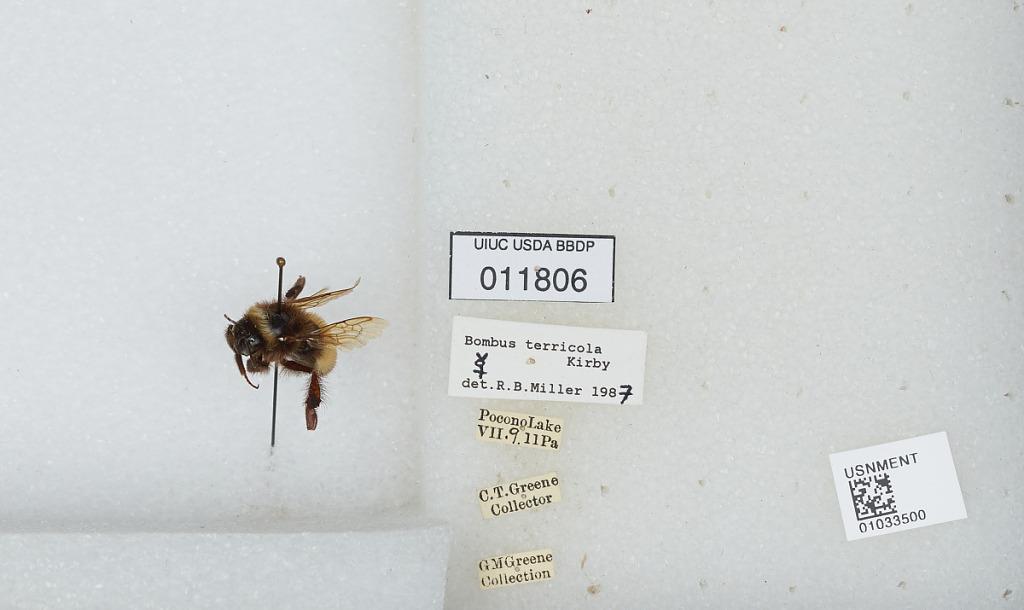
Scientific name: Bombus (Bombus) terricola Kirby
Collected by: C. Greene
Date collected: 1911-7-9
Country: United States
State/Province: Pennsylvania
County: Monroe
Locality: Pocono Lake
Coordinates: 41.1067, -75.5147
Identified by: Miller, R. B.